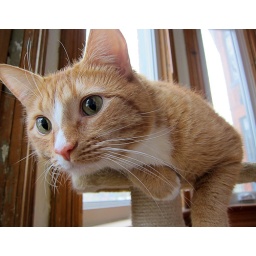
Our cat Jojo on his perch by the window